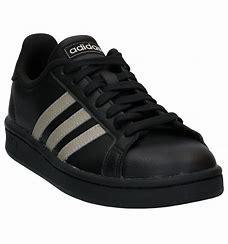
Brand: Adidas
Model: Grand Court